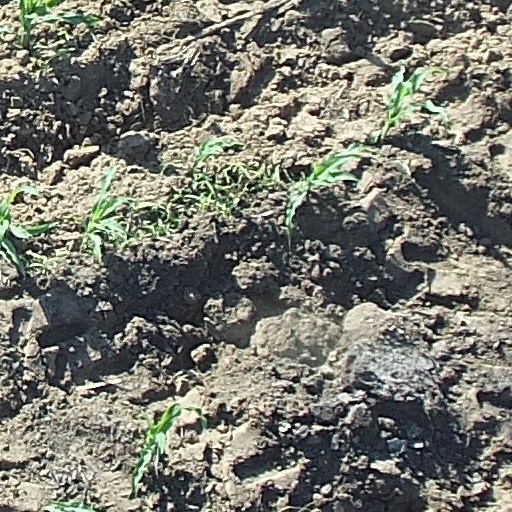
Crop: maize; corn